Is the glass half empty or half full?

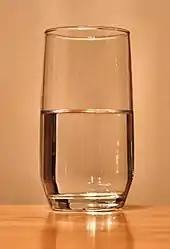
To illustrate this figuratively: Is this glass half empty or half full?

"Is the glass half empty or half full?", and other similar expressions such as the adjectives glass-half-full or glass-half-empty, are idioms which contrast an optimistic and pessimistic outlook on a specific situation or on the world at large. "Half full" means optimistic and "half empty" means pessimistic. The origins of this idea are unclear, but it dates at least to the early 20th century. Josiah Stamp is often given credit for introducing it in a 1935 speech, but although he did help to popularize it, a variant regarding a car's gas tank occurs in print with the optimism/pessimism connotations as early as 1929, and the glass-with-water version is mentioned simply as an intellectual paradox about the quantity of water (without reference to optimism/pessimism) as early as 1908.